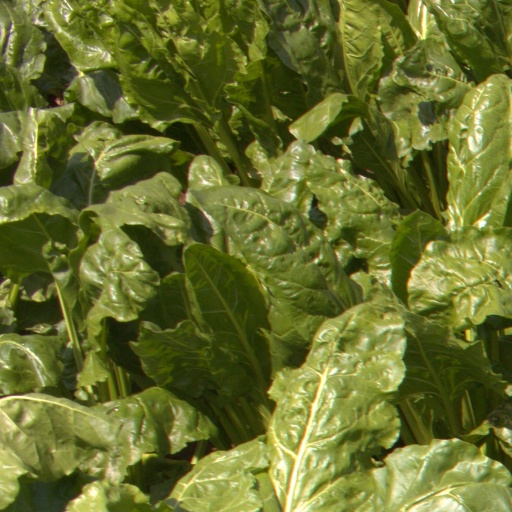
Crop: sugar beet